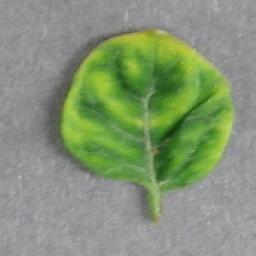
Label: Tomato___Tomato_Yellow_Leaf_Curl_Virus